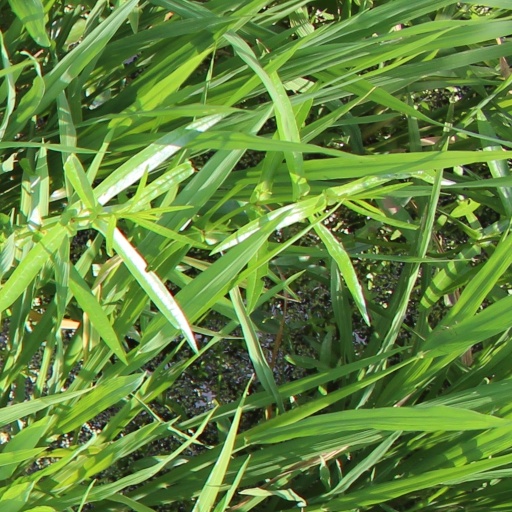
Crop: rice